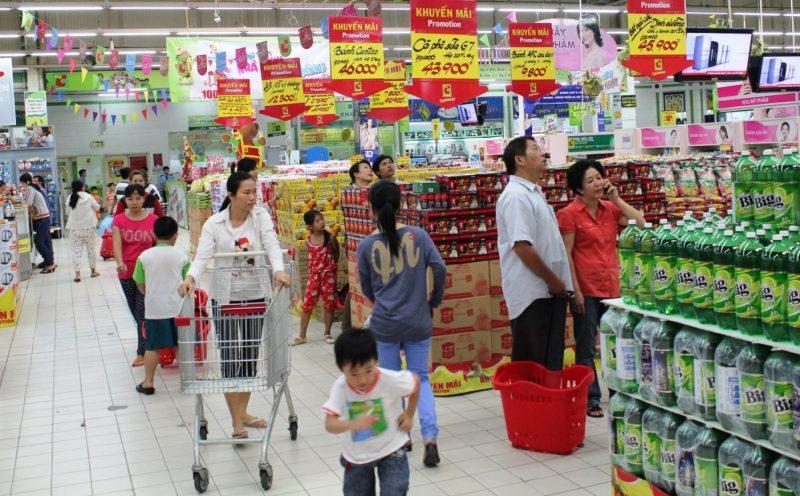
đây là khung cảnh xuất hiện ở bên trong một siêu thị